List of Major League Baseball managers

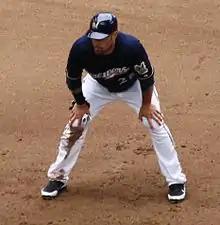
Mark Kotsay as a player for the Brewers

Established in 1901, the Chicago White Sox have employed 41 managers since the franchise's inception, beginning with Clark Griffith. Griffith managed the team for two seasons and is one of nine White Sox managers to be inducted into the Hall of Fame; the others include Hugh Duffy, Johnny Evers, Ed Walsh, Eddie Collins, Ray Schalk, Ted Lyons, Al López, Bob Lemon and Larry Doby. Jimmie Dykes is the all-time leader in regular-season wins and losses (899–940), and Fielder Jones' .592 winning percentage leads all White Sox managers. Three managers have led the team to a World Series victory: Jones, Pants Rowland, and Ozzie Guillén. Guillén is also the franchise's leader in playoff victories (12), while Kid Gleason's 5 losses are the highest total in team history. Griffith also won one American League championship before the modern World Series was contested. October 29, 2020, Tony La Russa was hired as team's manager. In late 2022, La Russa stepped down due to health issues. Bench coach Miguel Cairo managed the rest of 2022. On November 1, 2022, the White Sox announced that they hired Pedro Grifol as their new manager. Grifol was fired on August 8, 2024. Grady Sizemore managed the rest of the 2024 season. Will Venable has hired on October 31, 2024, as White Sox manager.